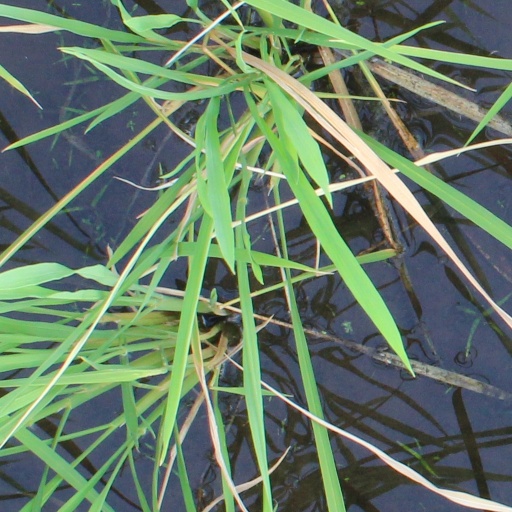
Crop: rice